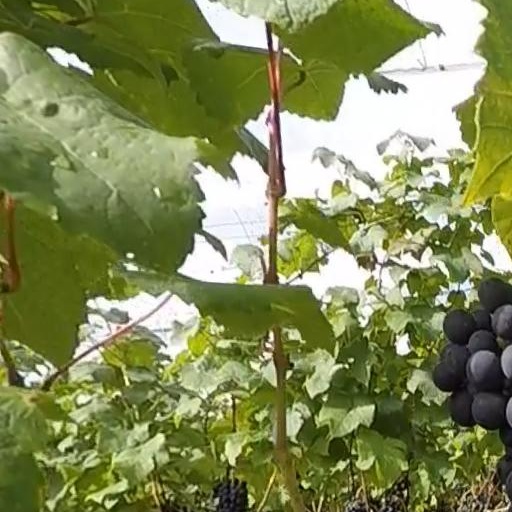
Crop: grape